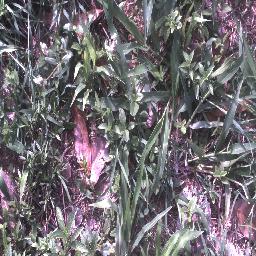
Label: negative